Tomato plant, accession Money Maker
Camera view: tilt-top (135 deg); turntable rotation: 330 degrees
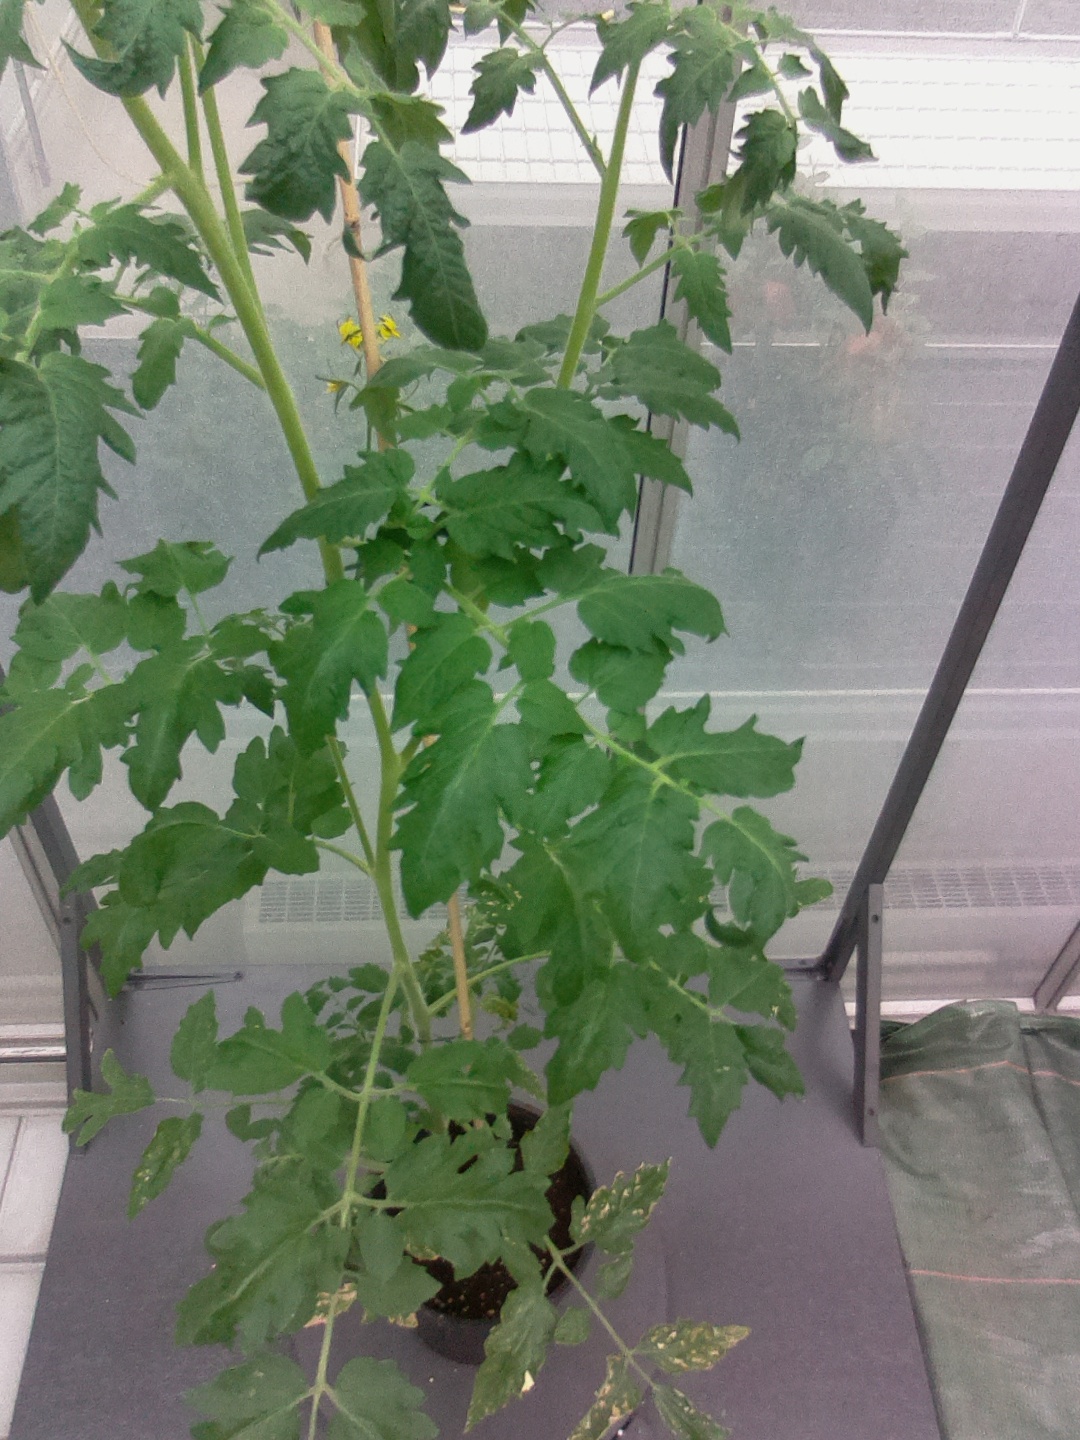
BBCH growth stage 69: End of flowering, 90%-100% of flowers open, more petals falling